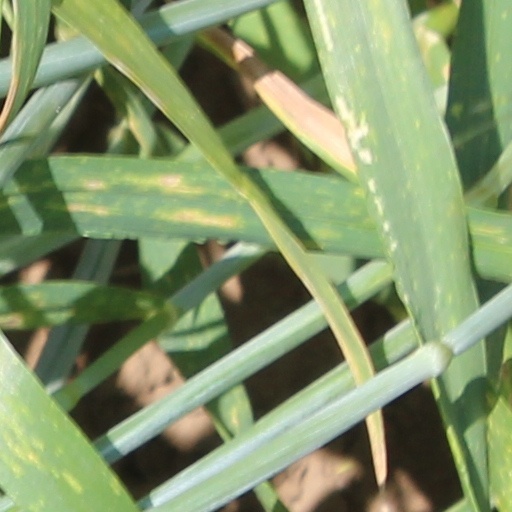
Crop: wheat